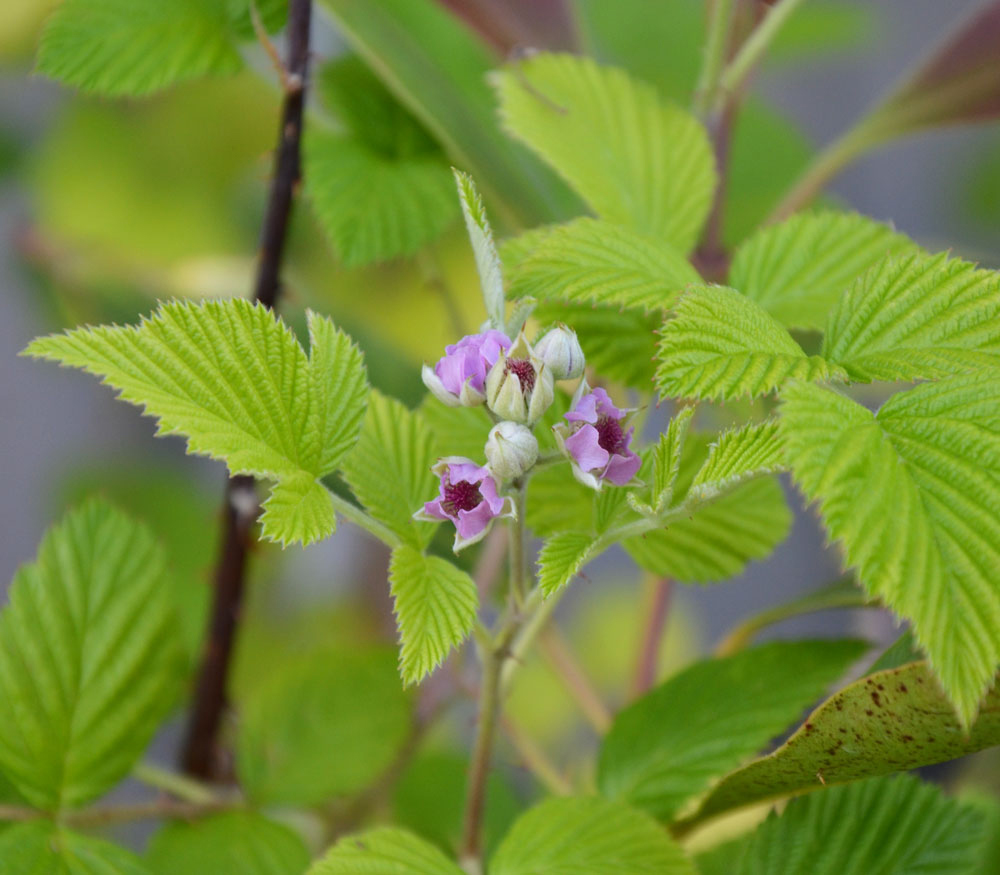
Labels: Raspberry leaf, Raspberry leaf, Raspberry leaf